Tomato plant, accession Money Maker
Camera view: vertical (180 deg); turntable rotation: 0 degrees
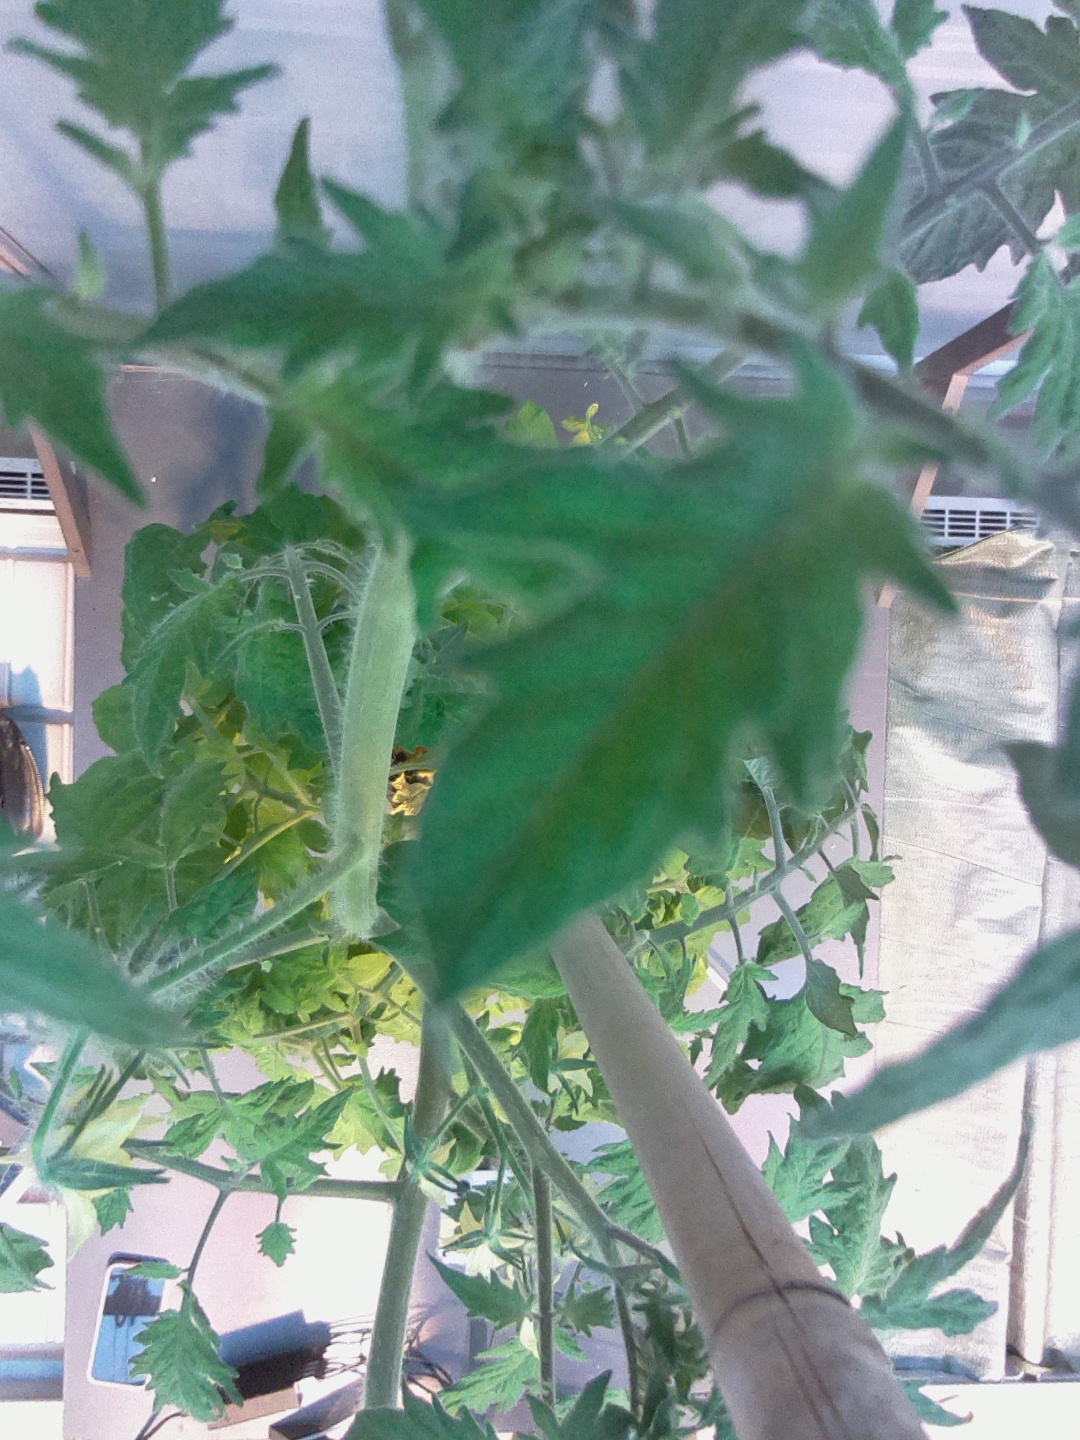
BBCH growth stage 70: Fruits at the main stem or branches visibles